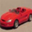
Label: automobile